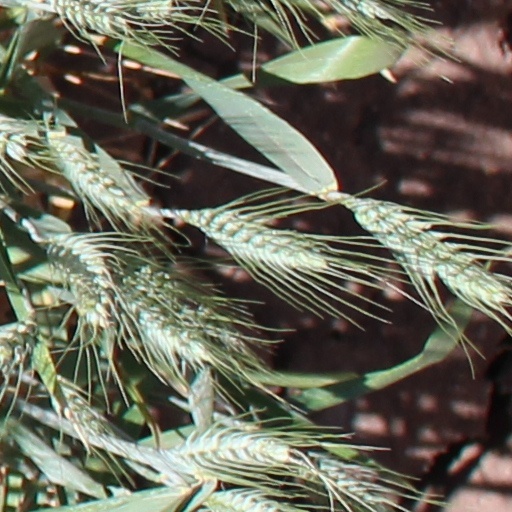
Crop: wheat